Harbor Beach Light

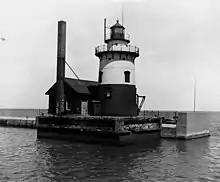
Undated photo by the US Coast Guard.

Prior to the 1900s, this port was a major harbor of refuge and was the home of one of the most active lifesaving crews on Lake Huron. In the 1880s, a massive breakwater extension was constructed and many lake boats took shelter. Dozens of shipwrecks lie around the area, evidence of the boats that tried, but did not make, the shelter.